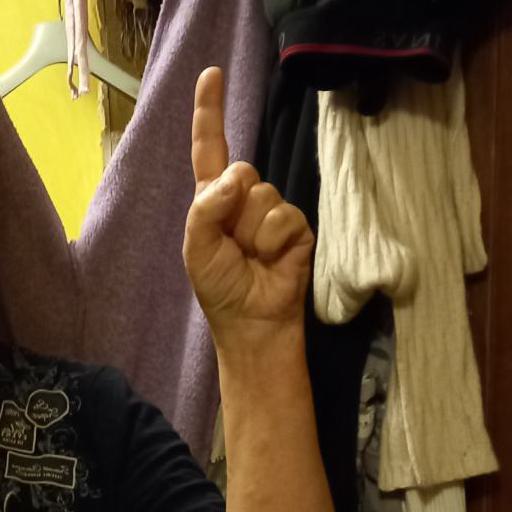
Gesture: one